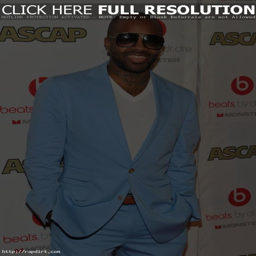
hip hop artist at awards